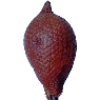
Label: salak